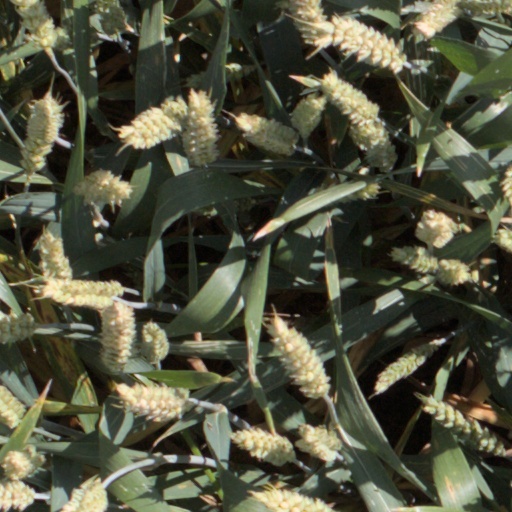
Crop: wheat